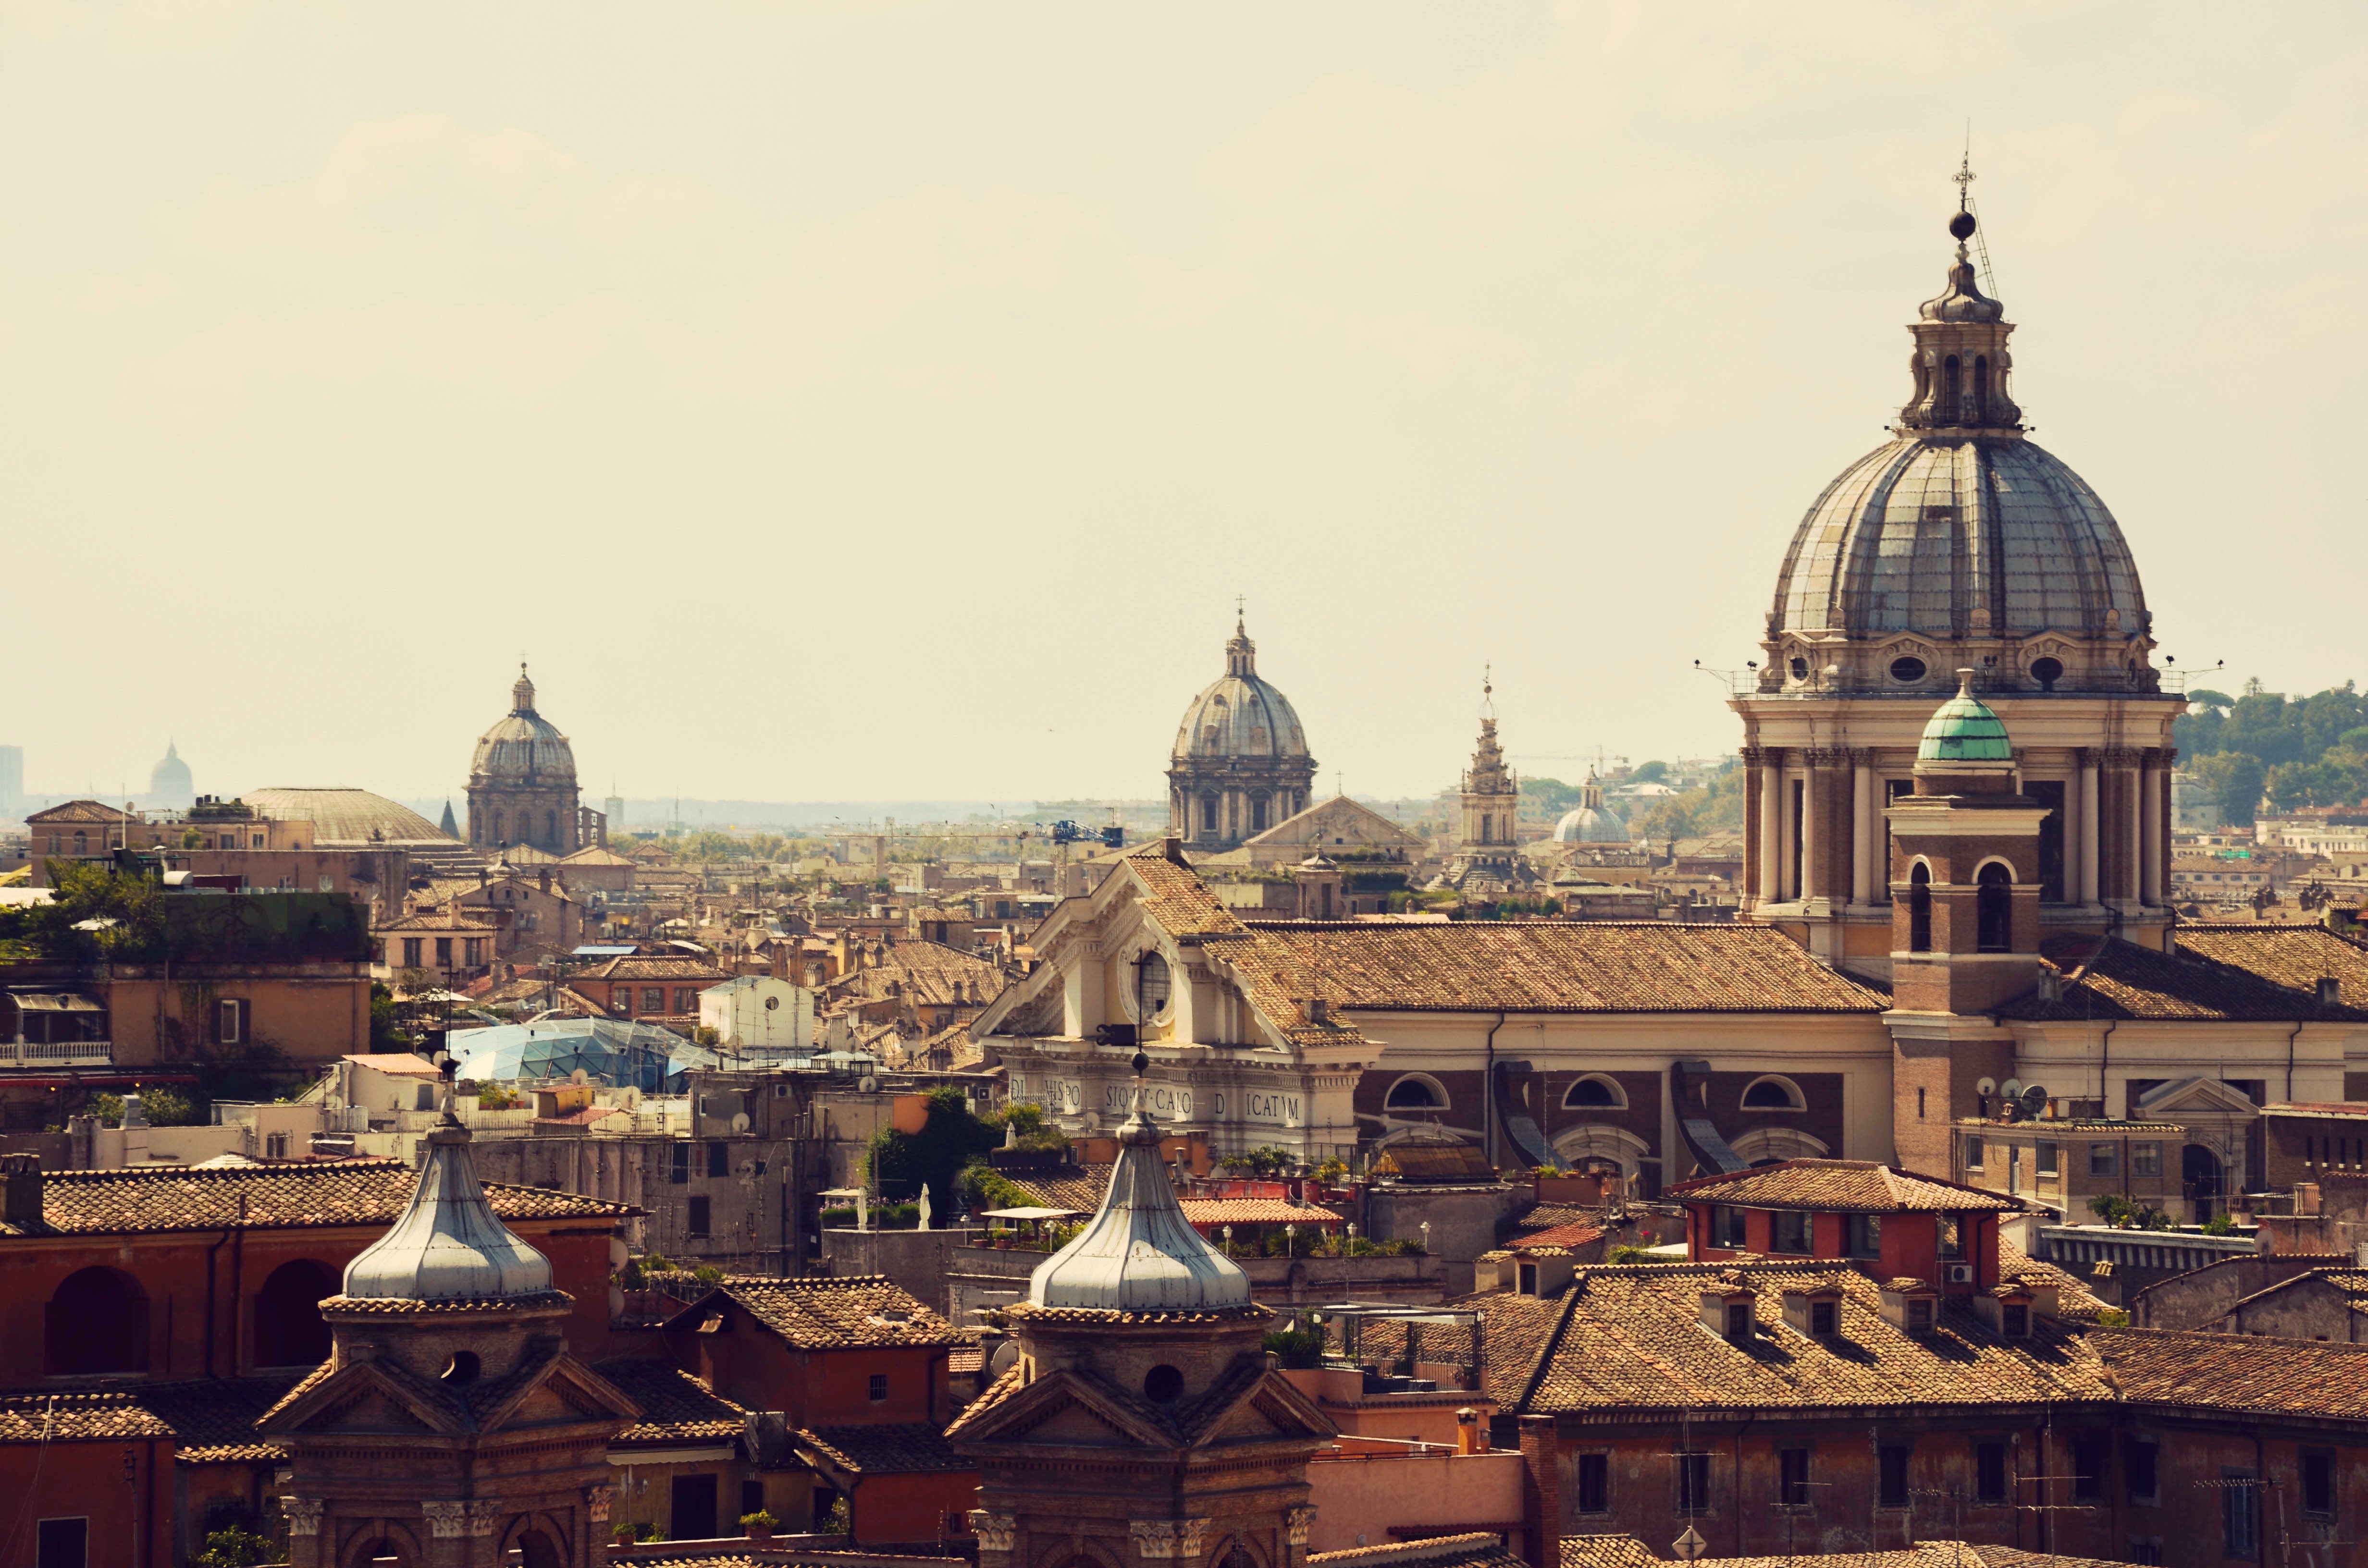
town, building, city, cityscape, travel, evening, tower, landmark, cathedral, place of worship, temple, dome, ancient history, human settlement